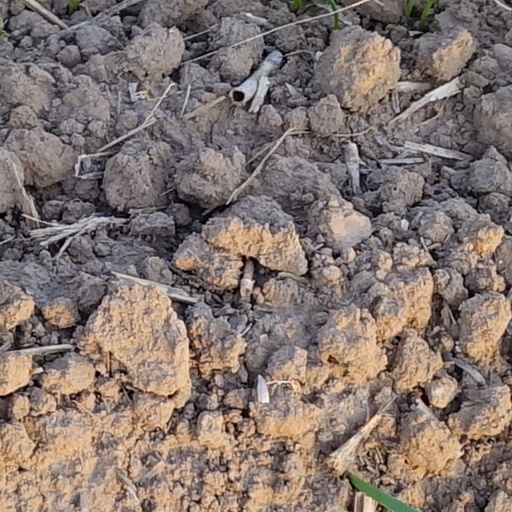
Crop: wheat